Tom Shevlin

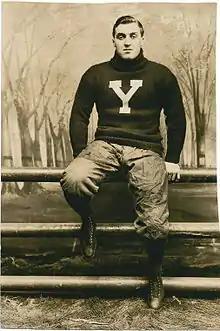
Shevlin,

Thomas Leonard Shevlin (March 1, 1883 – December 29, 1915) was an American college football player and coach at Yale University and a businessman. He was a consensus All-American for three of his four years, selected a first-team All-American by some selector in all. He was inducted into the College Football Hall of Fame in 1954.